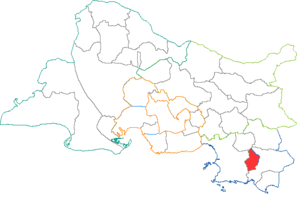
Situation du canton dans le département des Bouches-du-Rhône (France)
Le canton d'Aubagne-Ouest est une ancienne division administrative française située dans le département des Bouches-du-Rhône, dans l'arrondissement de Marseille.